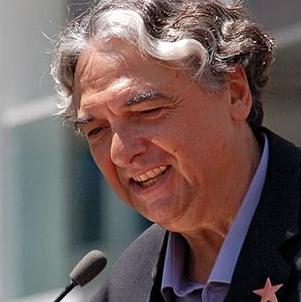
Age: 63